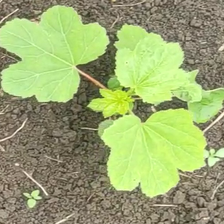
Weed species: Little_Mallow(Malva parviflora)